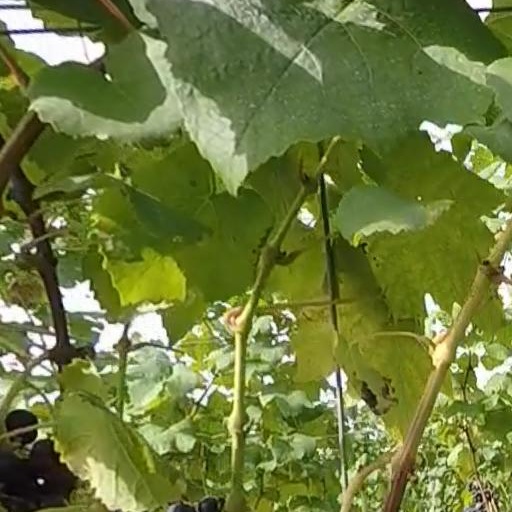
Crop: grape